Bartholomew of Exeter

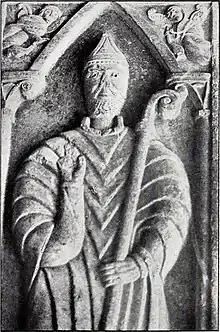
Misericord image of Bartholomew from Exeter Cathedral

Bartholomew of Exeter (died 1184) was a medieval Bishop of Exeter. He came from Normandy and after being a clerk of the Archbishop of Canterbury, was made Archdeacon of Exeter in 1155. He became Bishop of Exeter in 1161. Known for his knowledge of canon law, he was involved in the Becket controversy after the appointment of Thomas Becket as Archbishop of Canterbury. After Becket's death, although he was frequently at the royal court, he mainly attended to his diocese. A number of works by him survive, including sermons and treatises on law and theology.